Timberhouse

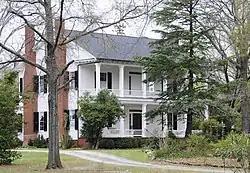
Timberhouse, March 2012

Timberhouse is a historic plantation house located at Newberry, Newberry County, South Carolina. It was built about 1858 by Jacob Kibler, and is a two-story, weatherboarded Greek Revival style dwelling. It features double-tiered full-width porches supported by six square wood pillars and exterior end chimneys.